Baikonur Cosmodrome Site 45

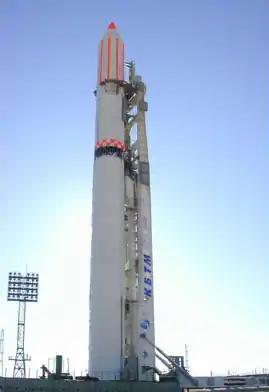
A Zenit-2 rocket at Site 45/1

Site 45 at the Baikonur Cosmodrome used to be a Zenit rocket launch site consisting of two pads, both of which are currently inactive. It used to be the launch site for all Soviet and Russian government Zenit launches, along with a commercial launch conducted for Globalstar in 1998, and continuing commercial launches under the Land Launch programme. The main pad at the site is area 45/1, which was completed in 1983 following five years of construction. A second pad, area 45/2, was completed in 1990, but was destroyed by a launch failure in the same year.